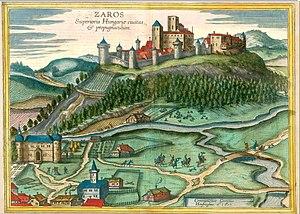
Joris Hoefnagel, né en 1542 à Anvers et mort le 9 septembre 1601 à Vienne, est un enlumineur flamand.
Le Šariš ou Comitat de Šariš est une région d'Europe centrale.
Le château de Šariš est un château fort en ruine situé à Veľký Šariš près de Prešov en Slovaquie à une altitude de 570 m.